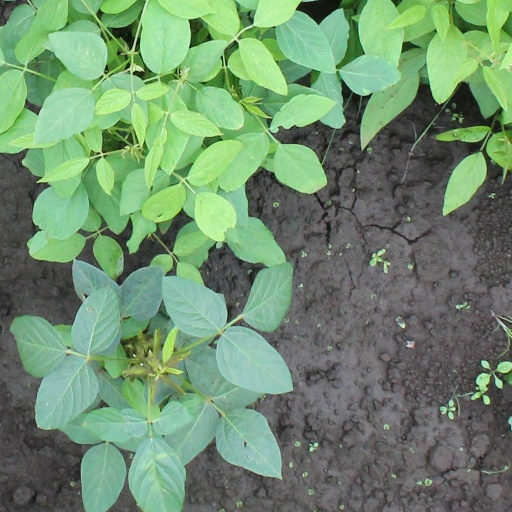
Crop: soybean